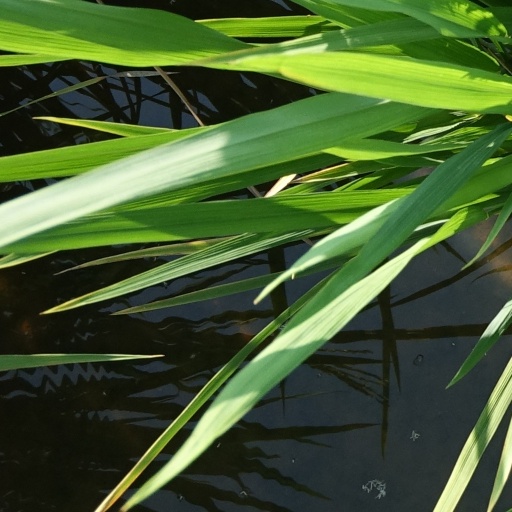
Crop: rice